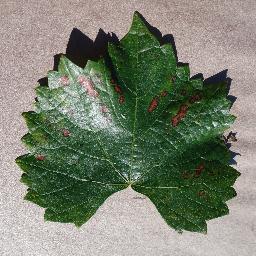
Label: Grape___Esca_(Black_Measles)